Yang Chiu-hsing

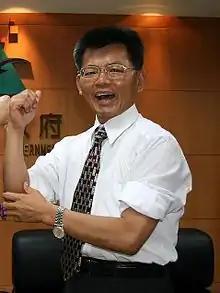

Yang Chiu-hsing (born 15 May 1956) is a Taiwanese politician. He was a Minister without Portfolio in the Executive Yuan and Magistrate of Kaohsiung County.